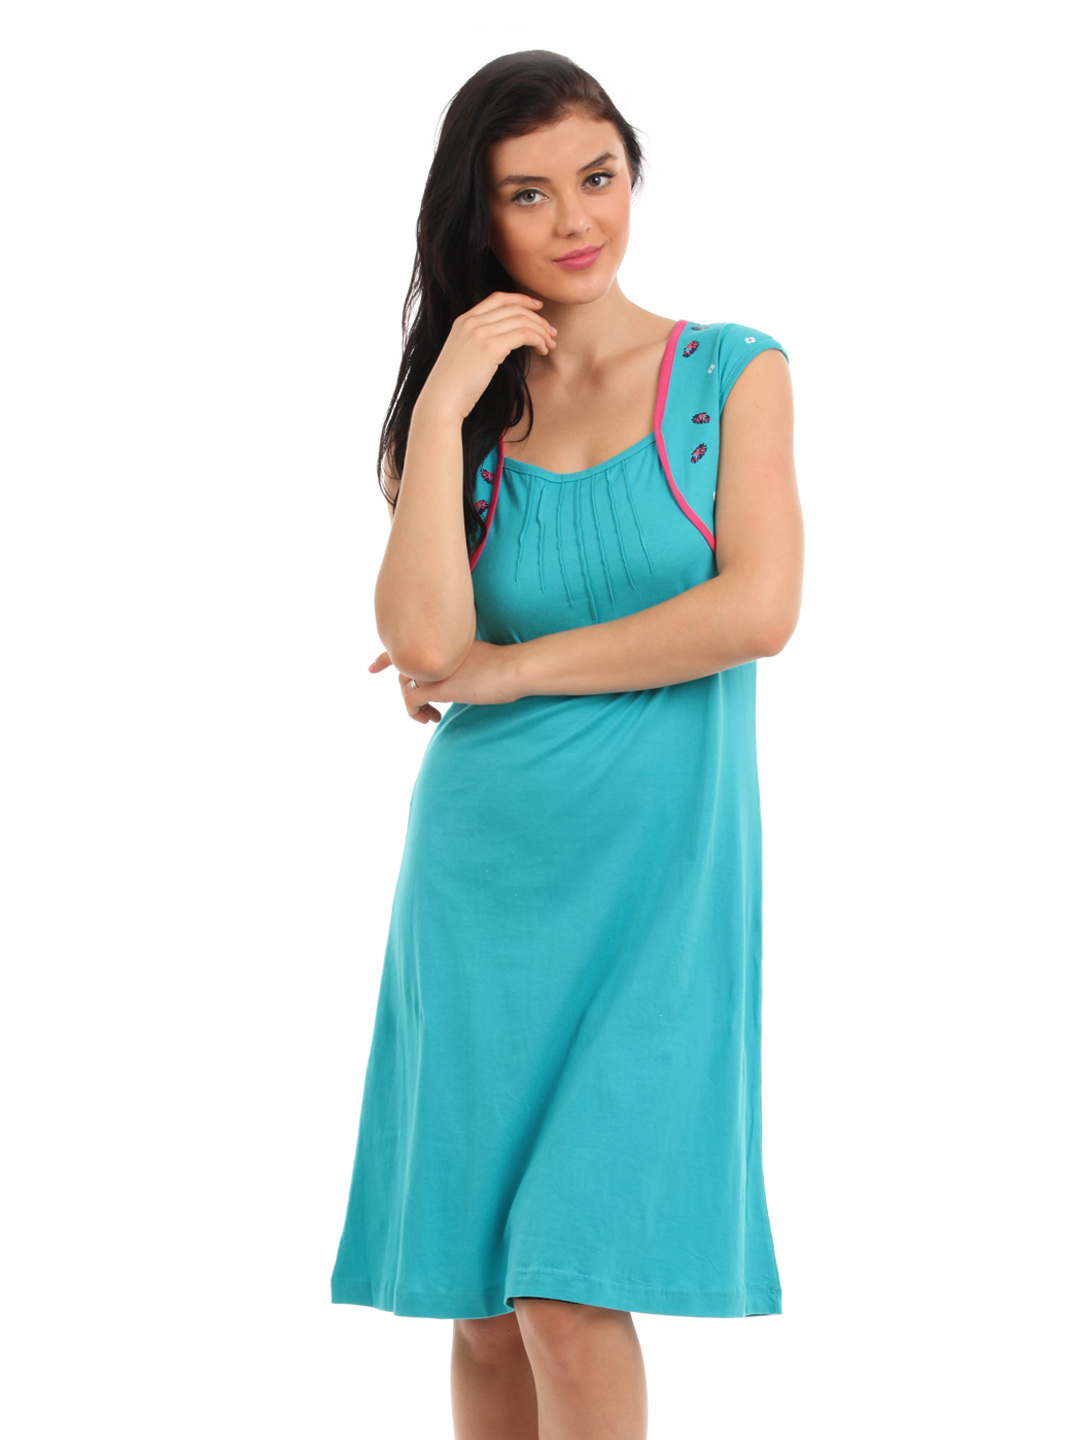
Red Rose Women Blue Nightdress
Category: Apparel / Loungewear and Nightwear / Nightdress
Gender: Women
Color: Blue
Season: Winter 2015
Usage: Casual